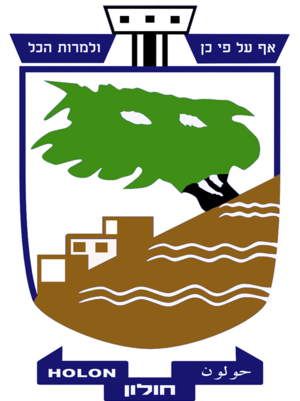
Holon est une ville d'Israël située dans le district de Tel-Aviv, dans la banlieue sud de Tel-Aviv. Elle est intégrée dans l'agglomération du Gush Dan. La commune est notamment limitrophe de Tel-Aviv-Jaffa, Rishon LeZion et Bat Yam.